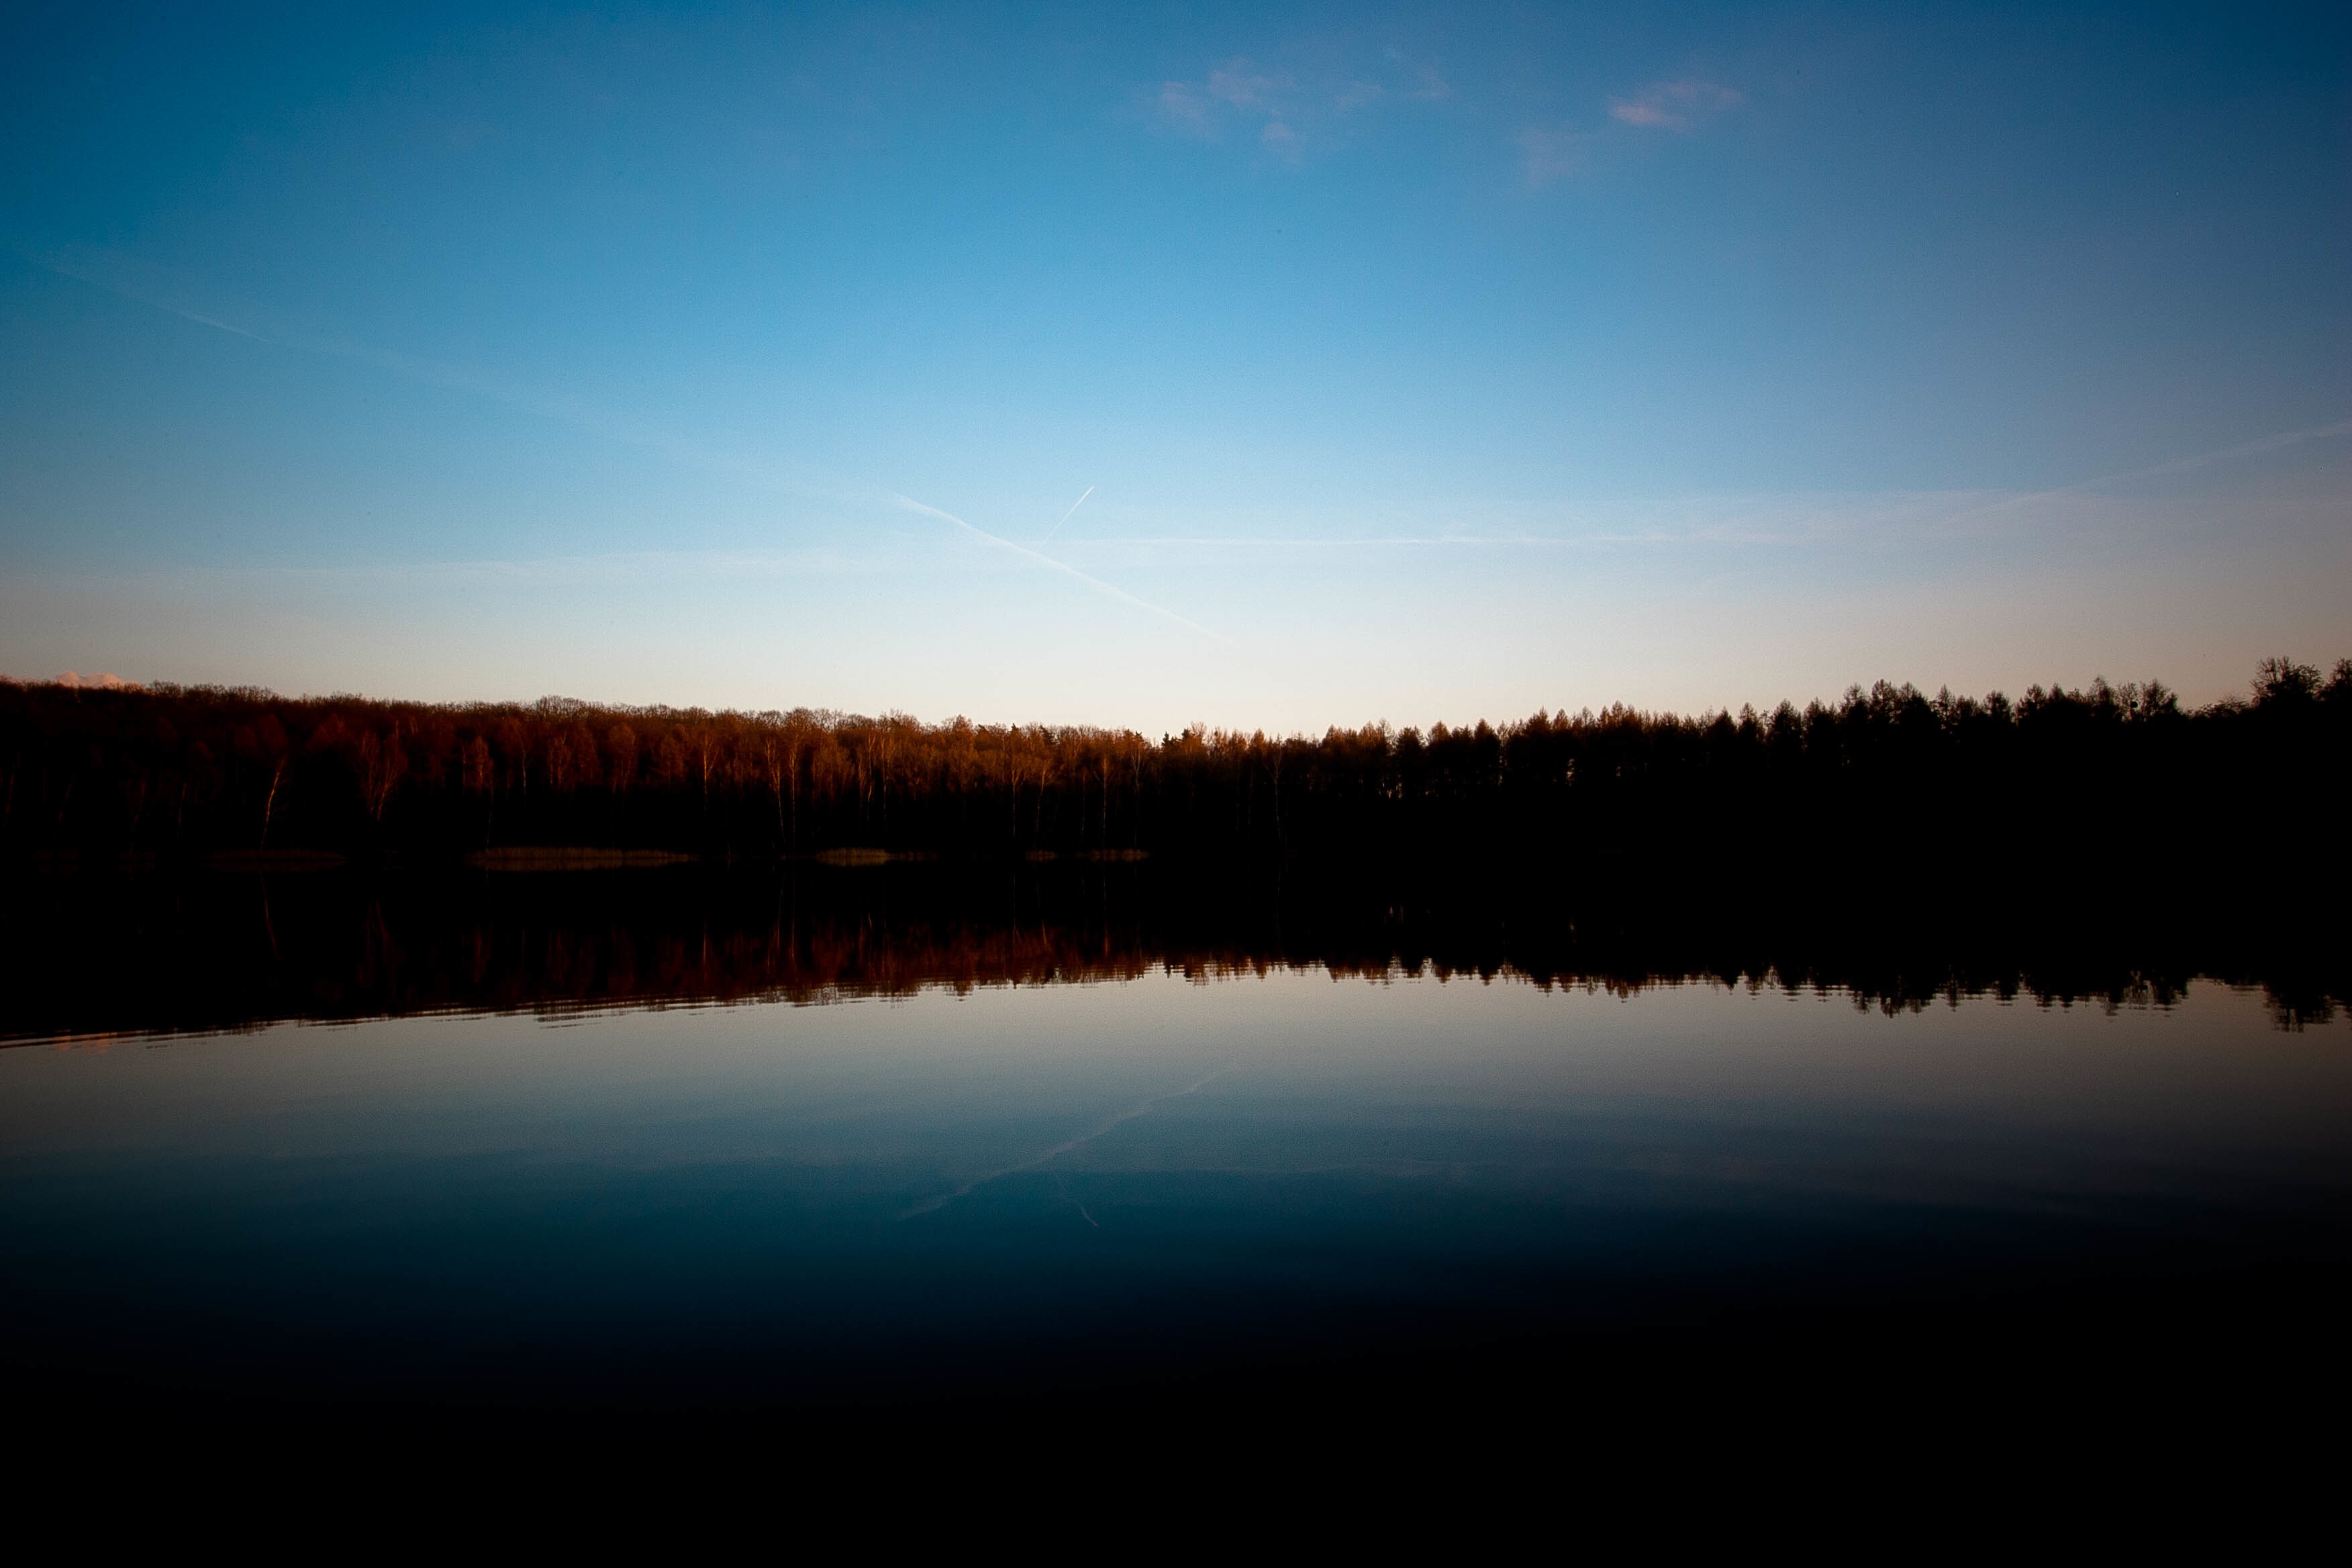
tree, water, horizon, cloud, sky, sunrise, sunset, sunlight, morning, lake, dawn, atmosphere, dusk, evening, reflection, loch, afterglow, atmospheric phenomenon